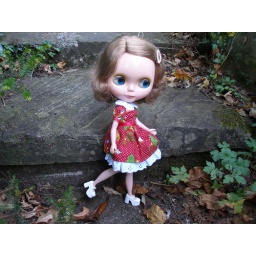
Ellis in her cute red riding hood dress